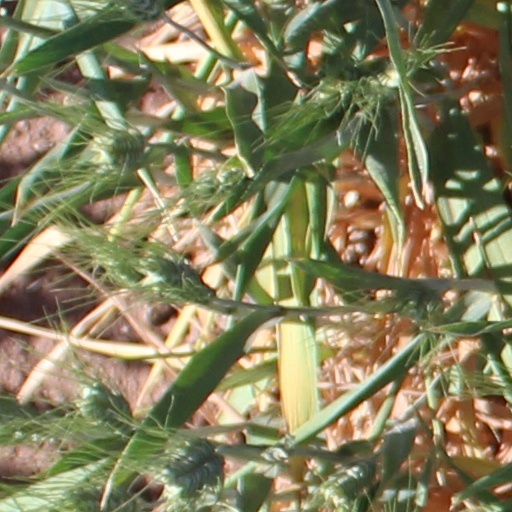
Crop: wheat